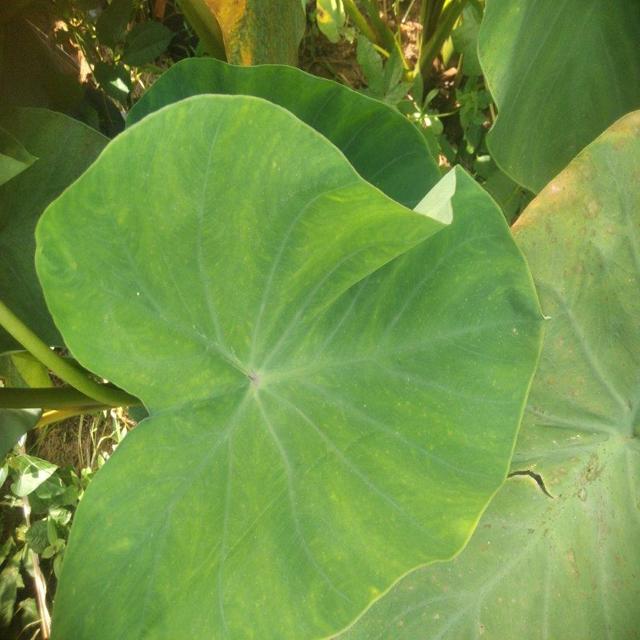
Label: Early_Blight